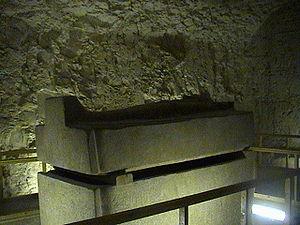
Siptah, ou Mérenptah-Siptah, fils supposé de Séthi II, règne de -1194 à -1188. Taousert devient régente à cause de son jeune âge.